Edwin Megargee

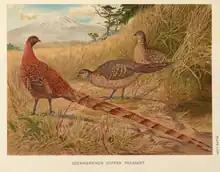
Soemmerring's Copper Pheasant by Edwin Megargee.

S. Edwin Megargee (1883 - March 13, 1958) was an American animal painter, illustrator and author. He did portraits of dogs, horses and cattle, and he authored several books.